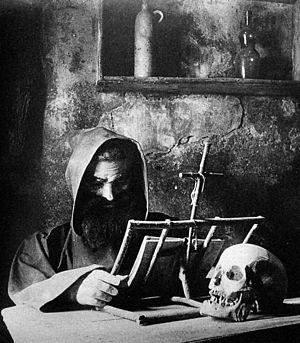
Le moine, un automate mécanique qui se trouvait auparavant dans la cabane de l'ermite, dans le Parc du labyrinthe d'Horta à Barcelone, en Catalogne.